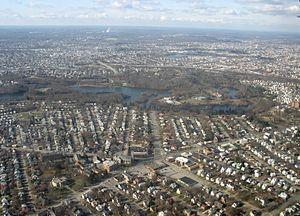
Cranston est une ville du comté de Providence, dans l’État du Rhode Island, aux États-Unis. Sa population s’élevait à 80 387 habitants lors du recensement de 2010, estimée à 81 034 habitants en 2016. C’est la troisième ville la plus peuplée de l’État.